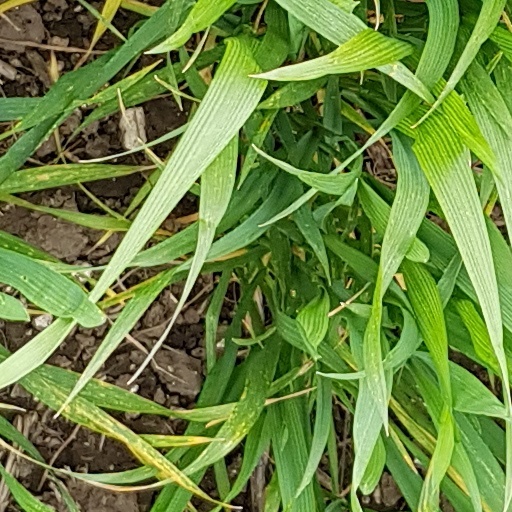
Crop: wheat